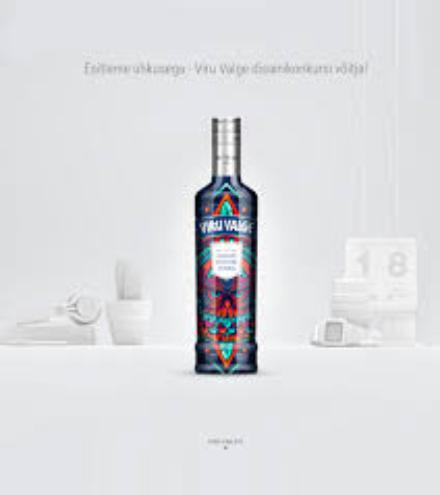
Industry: Food